32nd Divisional Artillery

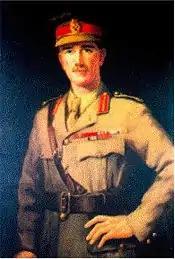
Brigadier-General Frederick Lumsden, VC, posthumous portrait by H. Donald Smith, 1920.

On 12 March, 32nd DA supported a raid by the neighbouring French division, firing 527 18-pdr shells and 210 rounds of 4.5-inch. After the German withdrawal to the Hindenburg Line (Operation Alberich) got under way two days later, 32nd DA was ordered on 16 March to cooperate with the 62nd French Infantry Division. The attack hit thin air, and the men of the TMBs enthusiastically went forward to explore the abandoned German positions. The pursuit then got under way. By 28 March the division was actually ahead of its allotted positions, in order to keep touch with its French neighbours. The division had two brigades in line, each with two companies in the outposts, and the third brigade in reserve; 32nd DA had one RFA brigade forward to cover the outposts, the other two covering the brigades in line.